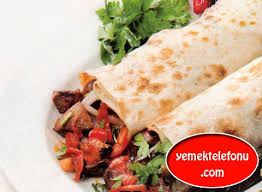
Yemek: kebap